Joseph Culp

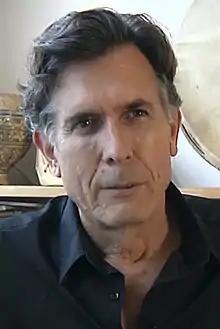
Culp in "Men Need Men" (2019)

Joseph Culp (born January 9, 1963) is an American actor and director. He is the son of actor Robert Culp and his second wife Nancy Ashe. He received his acting training at HB Studio in New York City.